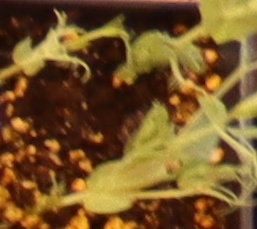
Label: Field Pea